Princess Michael of Kent

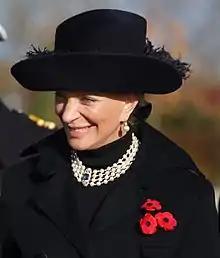
Princess Michael of Kent (Armistice Day 2008)

Before her marriage to Prince Michael, she worked as an interior designer. According to a report in "The Observer"'s Pendennis column in September 2007, the Princess resumed decorating under her original company, "Szapar Designs". In 1986, her first book "Crowned in a Far Country: Portraits of Eight Royal Brides" was published, after which she faced allegations of plagiarism and reached an out-of-court settlement with another author. Her second book "Cupid and the King: Five Royal Paramours" faced the same issues, which the Princess attributed to the researcher, who had allegedly submitted notes without due attribution. The book was to be published by Michael Joseph, but after the draft was submitted several months late, it was rejected and published by HarperCollins. From 2007 to 2011, the Princess served as president of Partridge Fine Art, a gallery in London's New Bond Street until it went into administration having suffered substantial multi-year losses. In 2008, the Princess was engaged as a consultant by Galerie Gmurzynska in Switzerland, and later became their international ambassador. She also served on the board of the Victoria and Albert Museum, and goes on lecture tours around the world where she talks about historical subjects at universities, museums and galleries to promote her books and endorse her charities. Marie-Christine, whose husband has a strong interest in Russia, was reportedly taking Russian lessons as of May 2012.